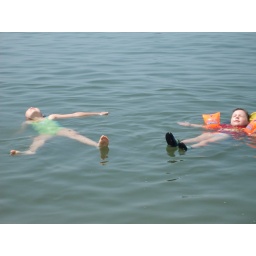
Dead fish in the water